Tamassee DAR School

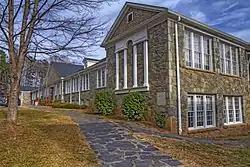

The Tamassee DAR School is a school in Tamassee, South Carolina, founded in 1919 by the Daughters of the American Revolution to serve the underprivileged children of Appalachia. Historic buildings can be observed on the DAR School campus. The school survives and thrives to this day, consistently graduating classes of children between the ages of 7 and 18. The school gymnasium is named after DAR President General May Erwin Talmadge, who redistributed money to the school from the DAR War Fund following the end of World War II.